Charles VII, Holy Roman Emperor

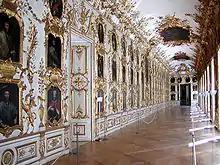
The Ancestral Gallery (Ahnengallerie, 1726–1731), Munich Residenz

Charles VII's reign represented the height of the Bavarian Rococo era. The Nymphenburg Palace was completed during his reign. The Grand Circle ("Schlossrondell"), which is flanked by a string of elaborate Baroque mansions was initially planned as a basic blueprint for a new city ("Carlstadt"), but that was not achieved. Charles VII resided in Nymphenburg, and the palace became the favorite summer residence of the future rulers of Bavaria. Charles effected the building of the Ancestral Gallery and the Ornate Rooms at the Munich Residenz. He purchased the Palais Porcia in 1731 and had the mansion restored in Rococo style in 1736 for one of his mistresses, Countess Topor-Morawitzka. The mansion was named after her husband, Prince Porcia. He also ordered François de Cuvilliés, chief architect of the court, to build the Palais Holnstein for another one of his mistresses, Sophie Caroline von Ingenheim, Countess Holnstein, between 1733 and 1737. Cuvilliés constructed the Amalienburg as well for Charles and his wife, Maria Amalia, an elaborate hunting lodge designed in the Rococo style between 1734 and 1739 in the Nymphenburg Palace Park.